Vincent Casse

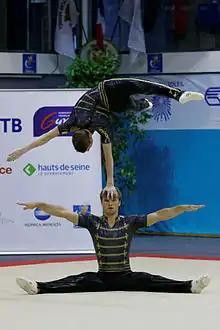
Vincent Casse (down) and Arne Van Gelder at the 2014 Acrobatic Gymnastics World Championships.

Vincent Casse (born 21 December 1994) is a Belgian male acrobatic gymnast. Along with his partner, Arne Van Gelder, he finished 4th in the 2014 Acrobatic Gymnastics World Championships.